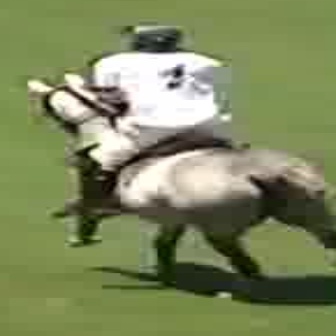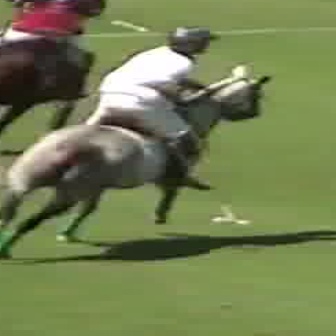
  Please identify the target specified by the bounding box [53,16,253,215] in the first image and locate it in the second image. Return the coordinates in [x_min,y_min,x_max,y_max] format.
Answer: [48,25,213,190]